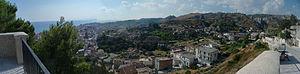
Roccella Ionica ou Roccella Jonica est une commune italienne de la province de Reggio de Calabre dans la région Calabre en Italie.
La Locride ['lɔ:kride] est une zone géographique de la province de Reggio de Calabre sur le versant ionien de la Calabre en Italie.